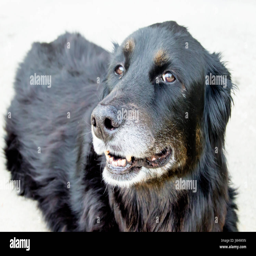
a black dog sitting on the concrete